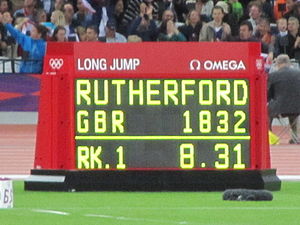
Atletik under sommer-OL 2012 – længdespring mænd
Greg Rutherford fra Storbritannien vandt konkurrencen med et spring på 8,31 m
Længdespring for mænd ved Sommer-OL 2012 blev afholdt den 3. og 4. august på Olympisketadion i London. Danmark var ikke repræsenteret i øvelsen.